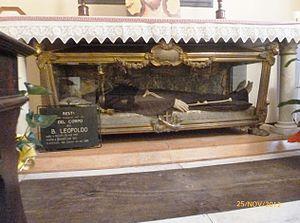
Léopold de Gaiche, aussi connu comme Giovanni Croci, est un prêtre franciscain italien. Il est vénéré comme bienheureux par l'Église catholique.